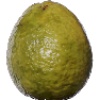
Label: Guava 1